Allied (film)

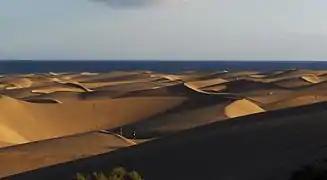
Locations in Gran Canaria (Maspalomas Dunes pictured) were used to double for Morocco.

Principal photography on the film began in February 2016 in London, with the family home located on the corners of Christchurch Hill and Willow Road in Hampstead. Southwark was also used for filming, particularly at Pullens Yard. To keep within budget, many of the film's scenes were shot in a former Gillette factory as, according to VFX supervisor Kevin Baillie, most of the remaining studio space had been occupied by bigger "Star Wars" and Marvel films. Production designer Gary Freeman coordinated a construction schedule that allowed for space used for filming a hospital courtyard scene to be redesigned for scenes involving a Soho pub within the span of two days. Studio space at Elstree Studios and LH2 Studios were also utilized for the London shoot.